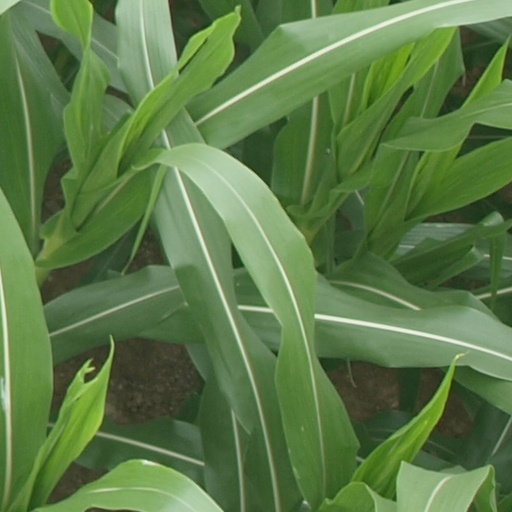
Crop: maize; corn